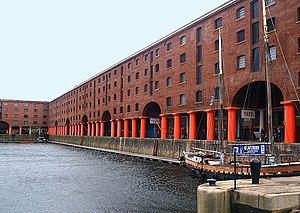
Liverpool [livœʁpul] est une cité et un district métropolitain du Merseyside dans la région de l'Angleterre du Nord-Ouest sur la rive est et nord de l'estuaire du fleuve Mersey. La ville faisait partie du comté du Lancashire jusqu'en 1974 avant la formation du comté de Merseyside.